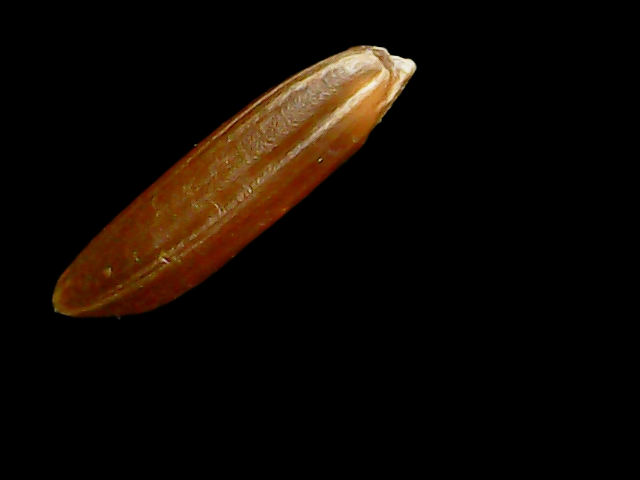
Rice variety: Binadhan20